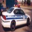
Label: automobile